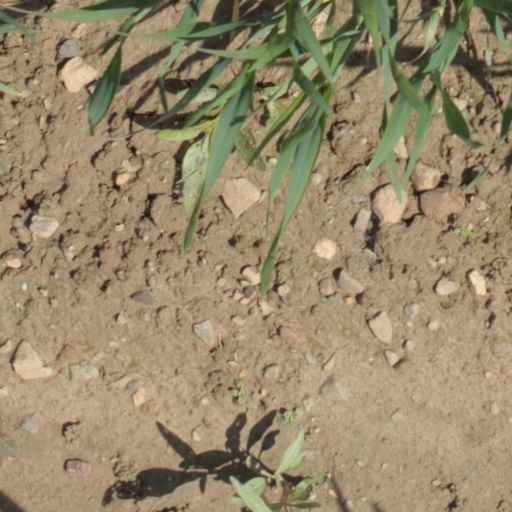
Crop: wheat